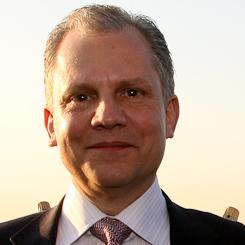
Age: 60